Boeing 377 Stratocruiser

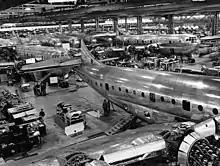
The Boeing 377 production line

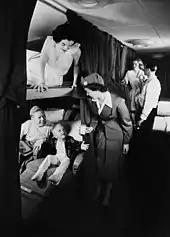
Berths and seating aboard a 377

The Boeing 377 Stratocruiser was a civil derivative of the Boeing Model 367, the Boeing C-97 Stratofreighter, which first flew in late 1944. William Allen, who had become president of the Boeing Company in September 1945, sought to introduce a new civilian aircraft to replace reduced military production after World War II. Boeing saw in their large-bodied, fast, and long-ranged military transport potential for a passenger aircraft suited for premium service on long transoceanic routes, expanding on the precedent set by their Boeing 314 Clipper with Pan American World Airways. Despite a recession in late 1945, Allen ordered 50 Stratocruisers, spending capital on the project without an order from an airline customer.